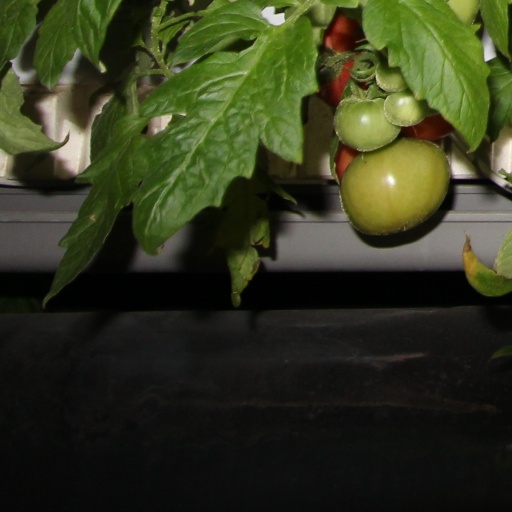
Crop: tomato